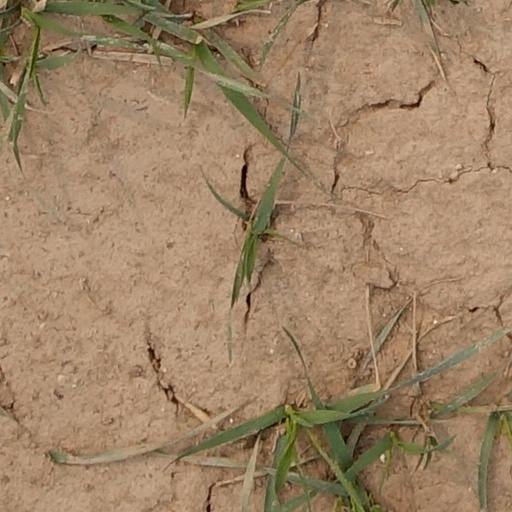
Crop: wheat